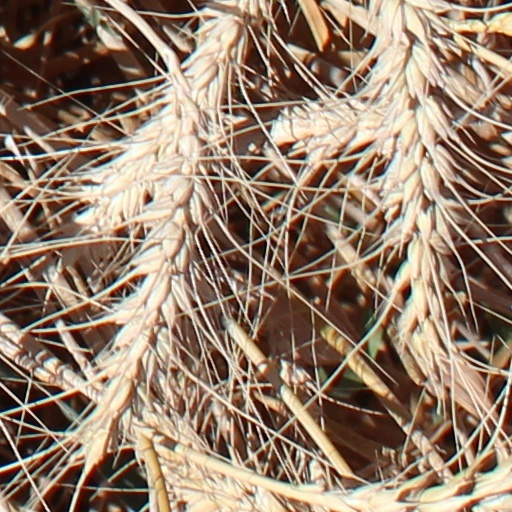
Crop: wheat